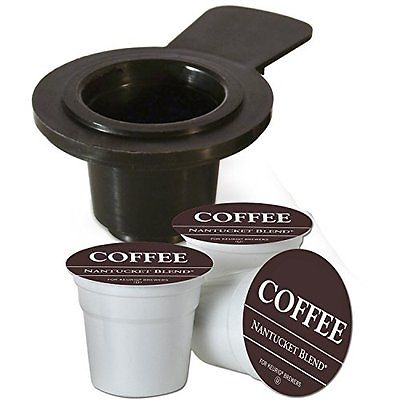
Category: coffee maker